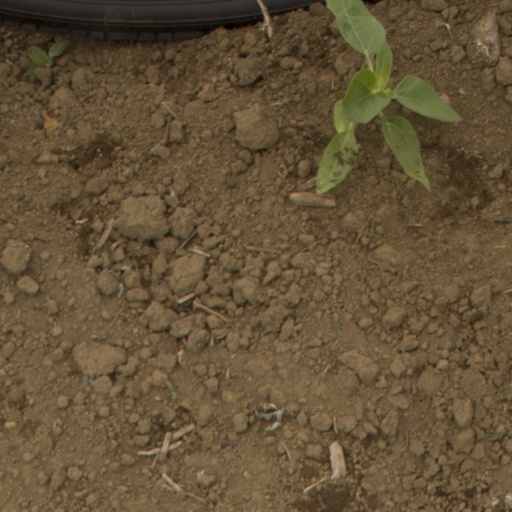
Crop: Jerusalem artichoke